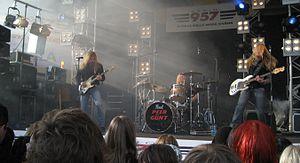
Peer Günt est un groupe de hard rock finlandais, originaire de Kouvola. Le groupe est surtout connu pour sa production simple et minimale. Les morceaux les plus célèbres de Peer Günt incluent Backseat et I Don't Wanna Be a Rock 'n' Roll Star, qui figurent dans la liste Top 200 Biises publiée par Yleisradio en 2003. D'autres chansons populaires comprennent Bad Boys are Here, Bartender, Losing My Mind et Liquor and Drugs.